Spheric Universe Experience

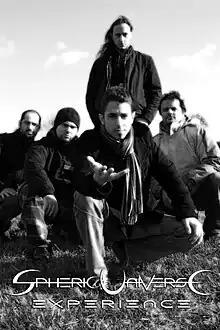
Spheric Universe Experience - during the essence of progression tour in 2009

Spheric Universe Experience is a French progressive metal band formed in 1999, which employ progressive metal with symphonic elements.